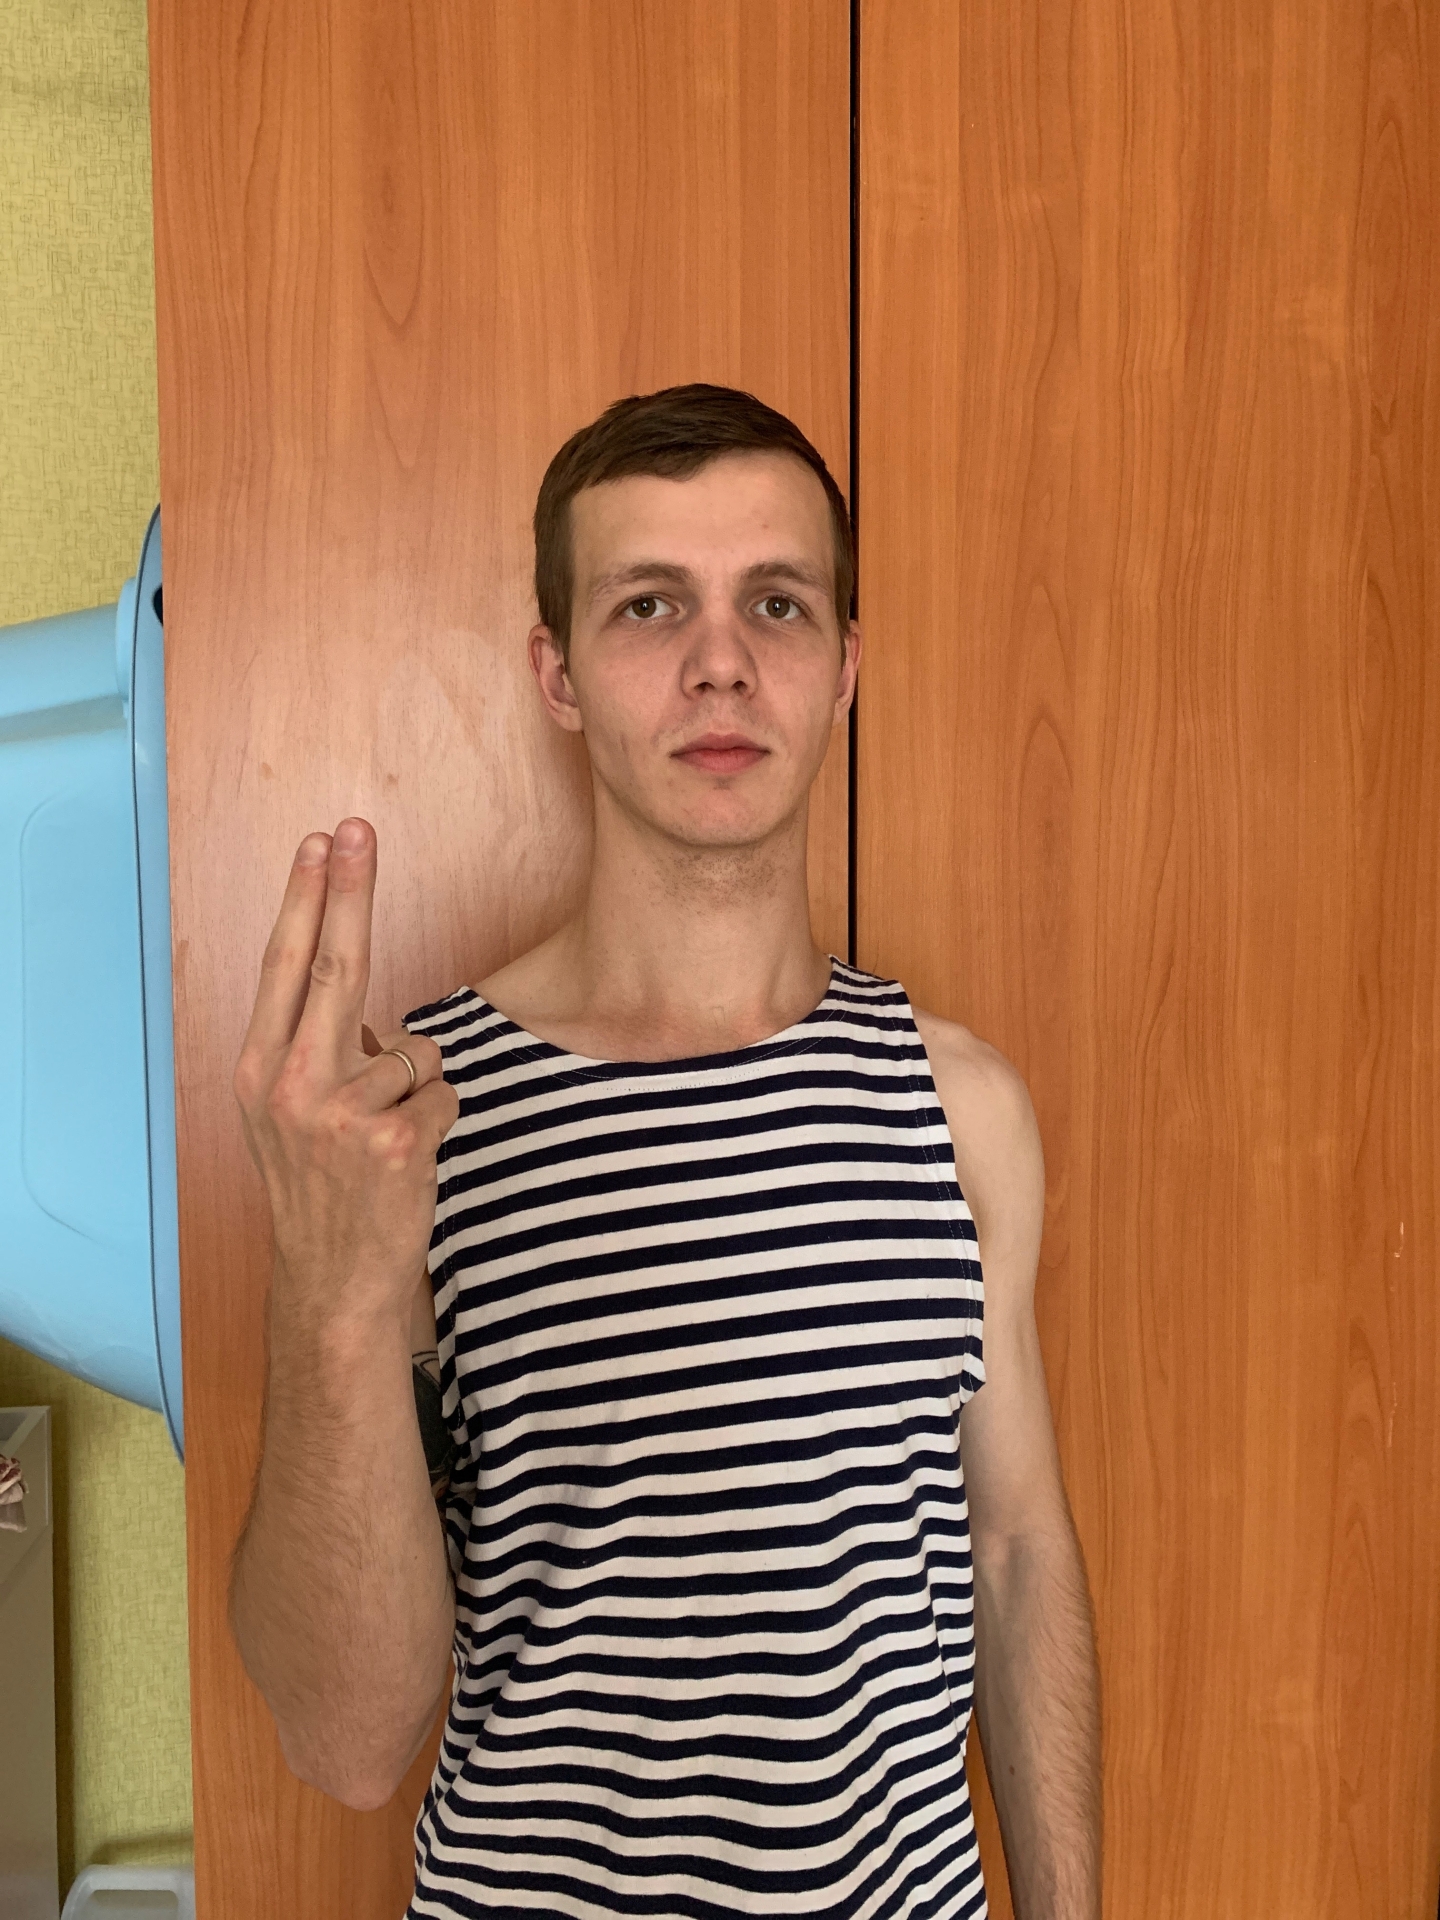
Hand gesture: two_up_inverted